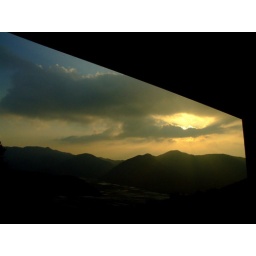
took some pictures of the sunset in Nagano.I took this from our window at the mountain vacation house where we stayed.